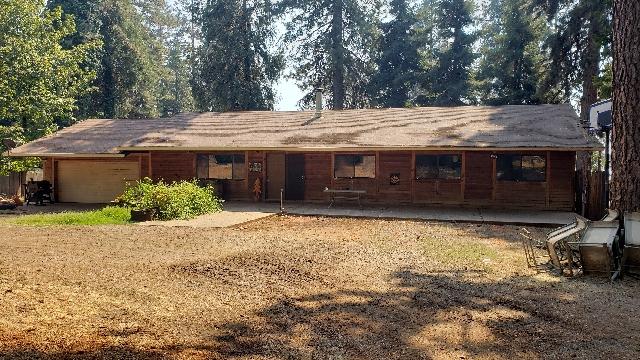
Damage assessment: no_damage